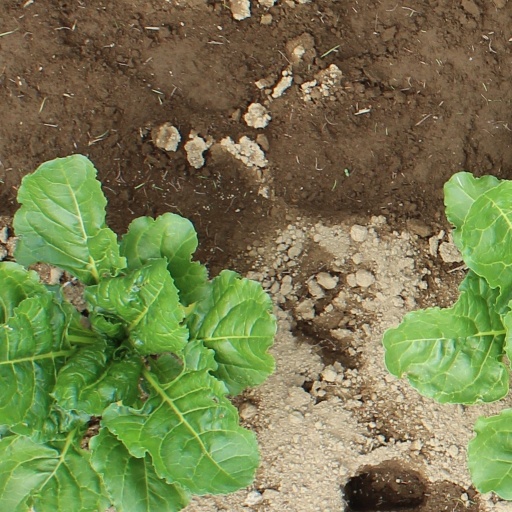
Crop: sugar beet